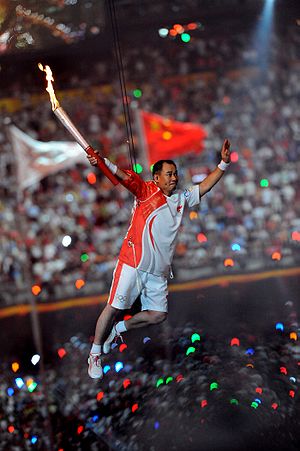
Personer som har tændt den olympiske ild
Li Ning, en tidligere kinesisk gymnast, som tændte den olympiske ild ved Sommer-OL 2008.
An Asian man in red-and-white athletics shirt and shorts, and wearing sneakers, is suspended by wires in the air while holding a lit torch in his right hand. In the background, a large crowd in a stadium can be seen, as well as two blurred flags hoisted in flagpoles.
Dette er en liste over personer, som tændt den olympiske ild, både ved sommer-OL, vinter-OL og ungdoms-OL.